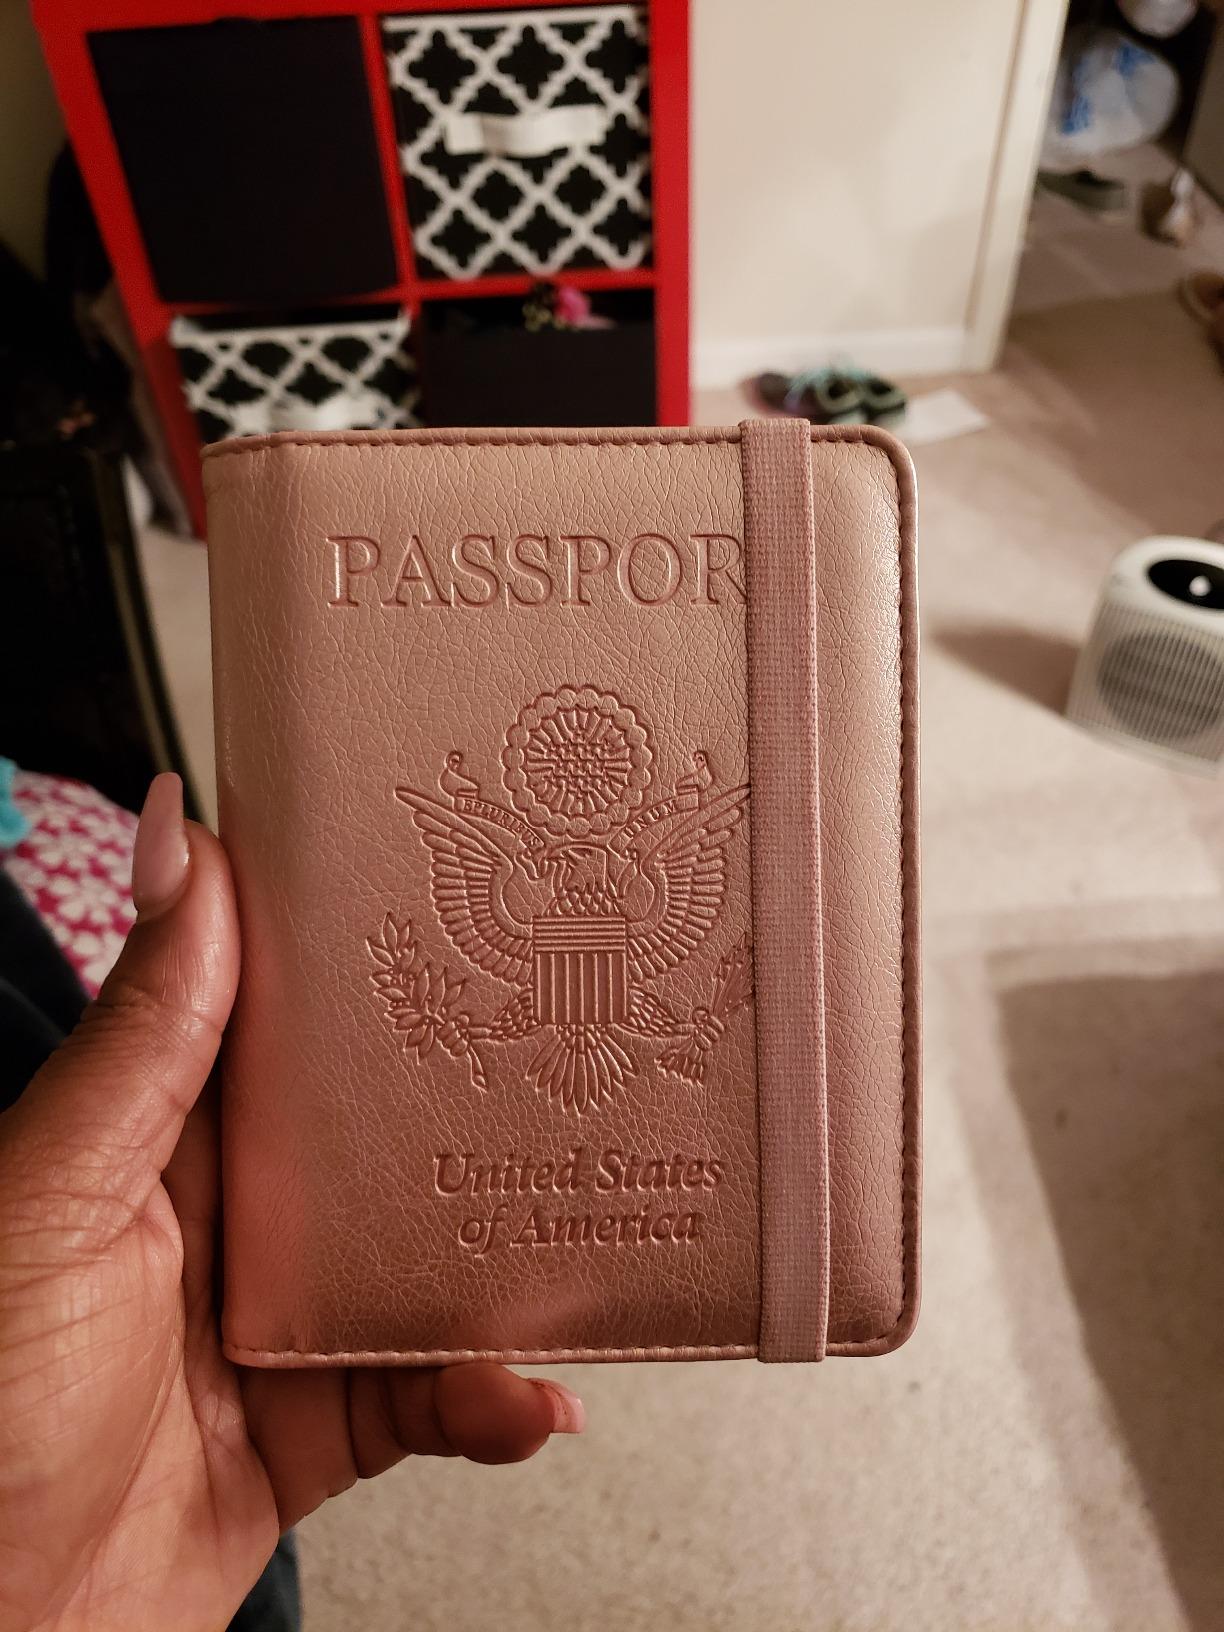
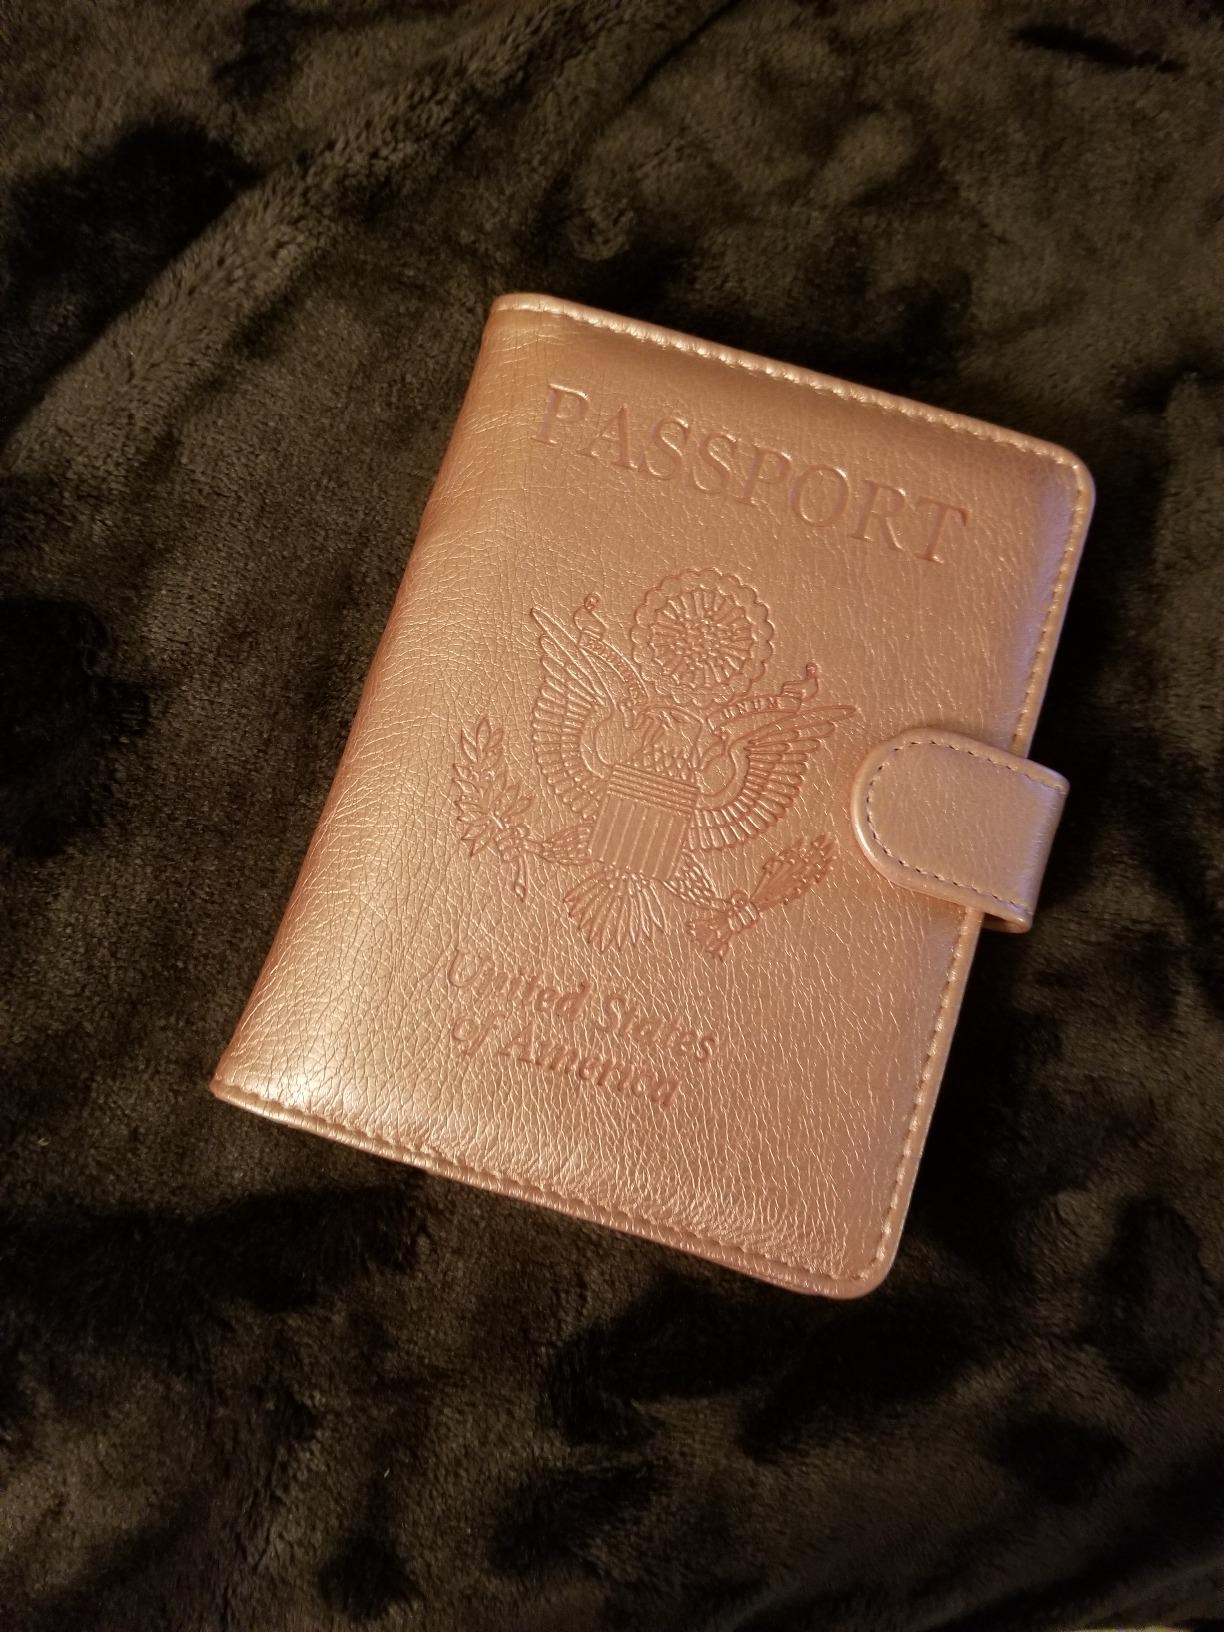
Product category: accessories_wallet
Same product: yes